Le Hanneton (lesbian bar)

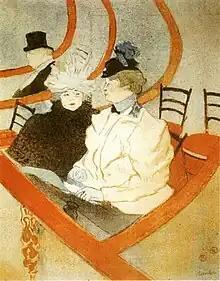
Lautrec a box at the theater (lith)

Even though men were discouraged from entering the bar, it was frequented by the painter Toulouse Lautrec, who lived nearby, in 1897–1899. His lithograph, ""Au Hanneton"", shows Madame Armande at a table inside her bar. She is also depicted in his lithograph "La Grande Loge" ("A Box at the Theater"), where she is seated at a theater box with bisexual dancer Émilienne d’Alençon. In one biography of Lautrec, Armande Brazier is referred to as "Armande La Borgone" and is said to have treated Lautrec "with maternal affection" , while he referred to her as "La Gambetta" after a one-eyed politician because she only had one eye.